Lincoln Continental Mark III

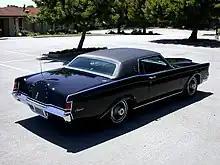
1969 Continental Mark III

Despite some critical reviews by the automotive press, the public took to the car, with some 7,000 built during the remainder of the 1968 model year, and another 23,858 for the 1969 model year, a respectable showing; Lincoln had always trailed Cadillac in production numbers, but the Mark III equalled the Eldorado, which tallied 23,333 for 1969. This was the start of a long, successful run for the Continental Mark Series. The listed retail price was US$6,741 ($ in dollars ).